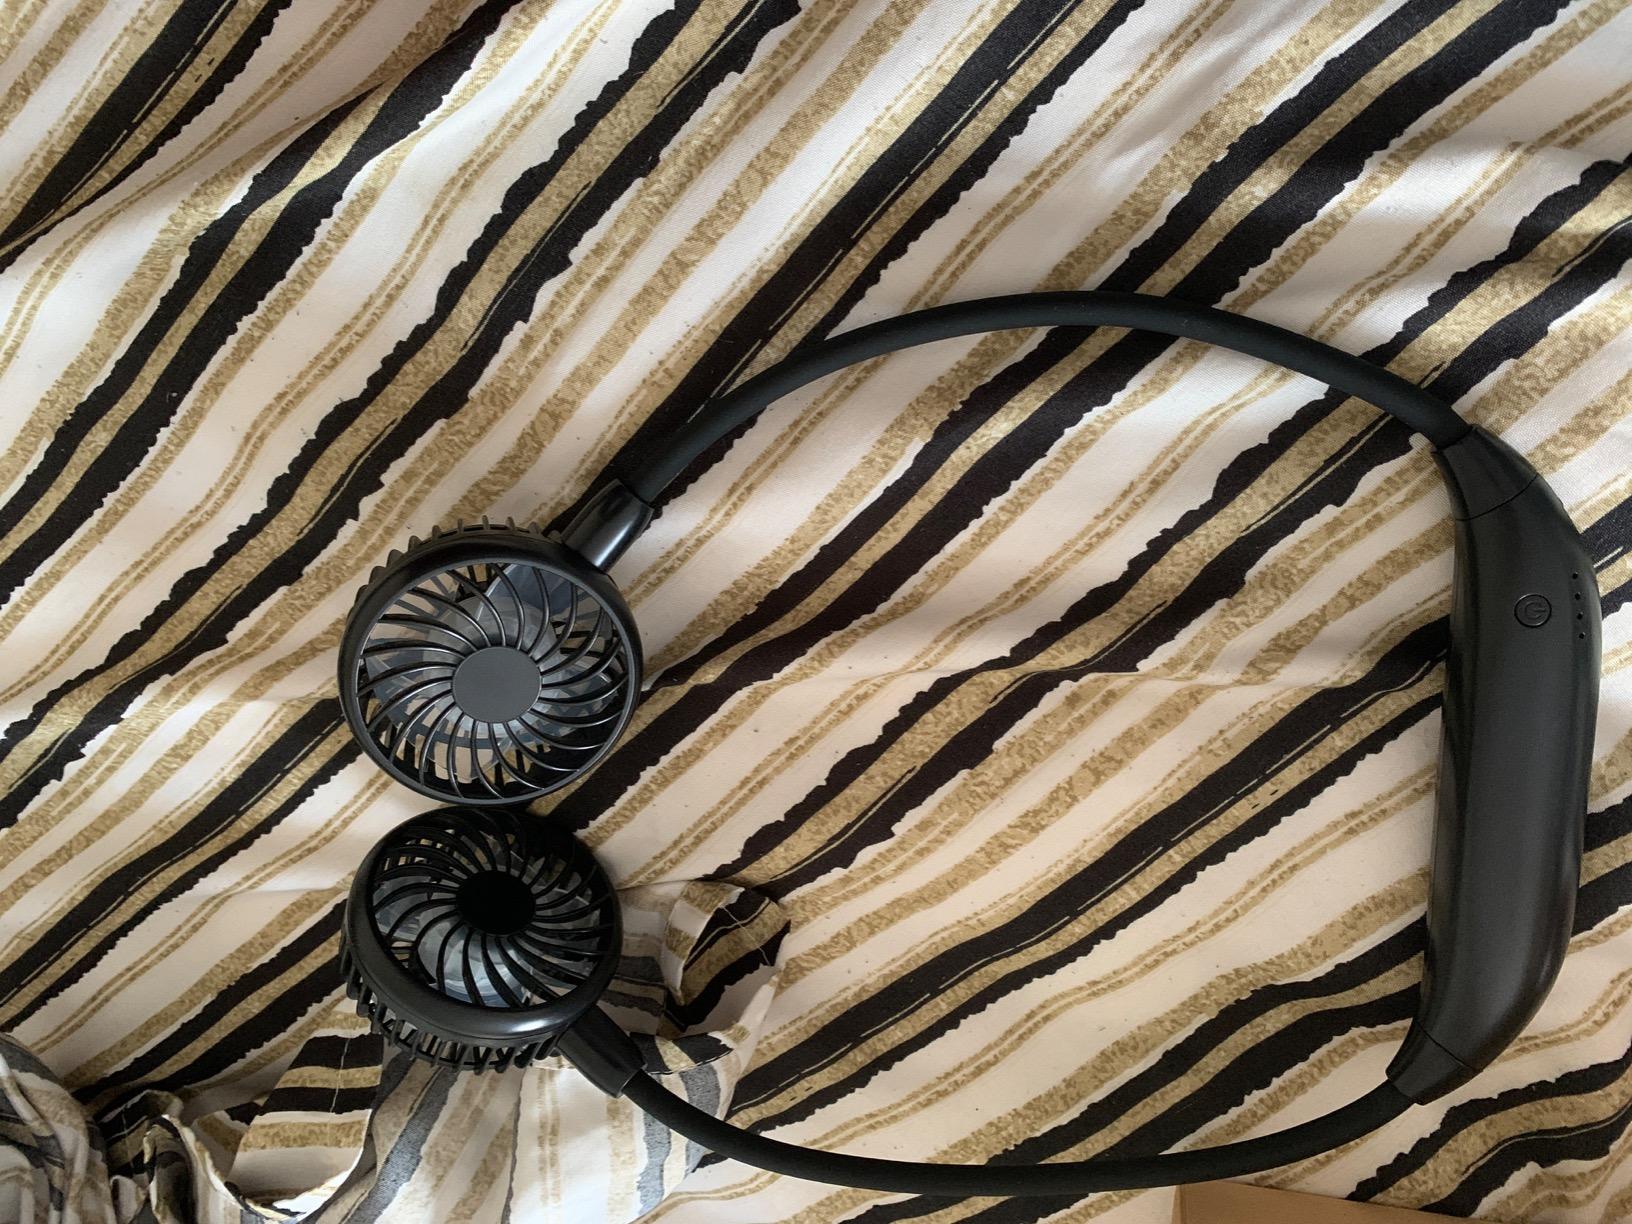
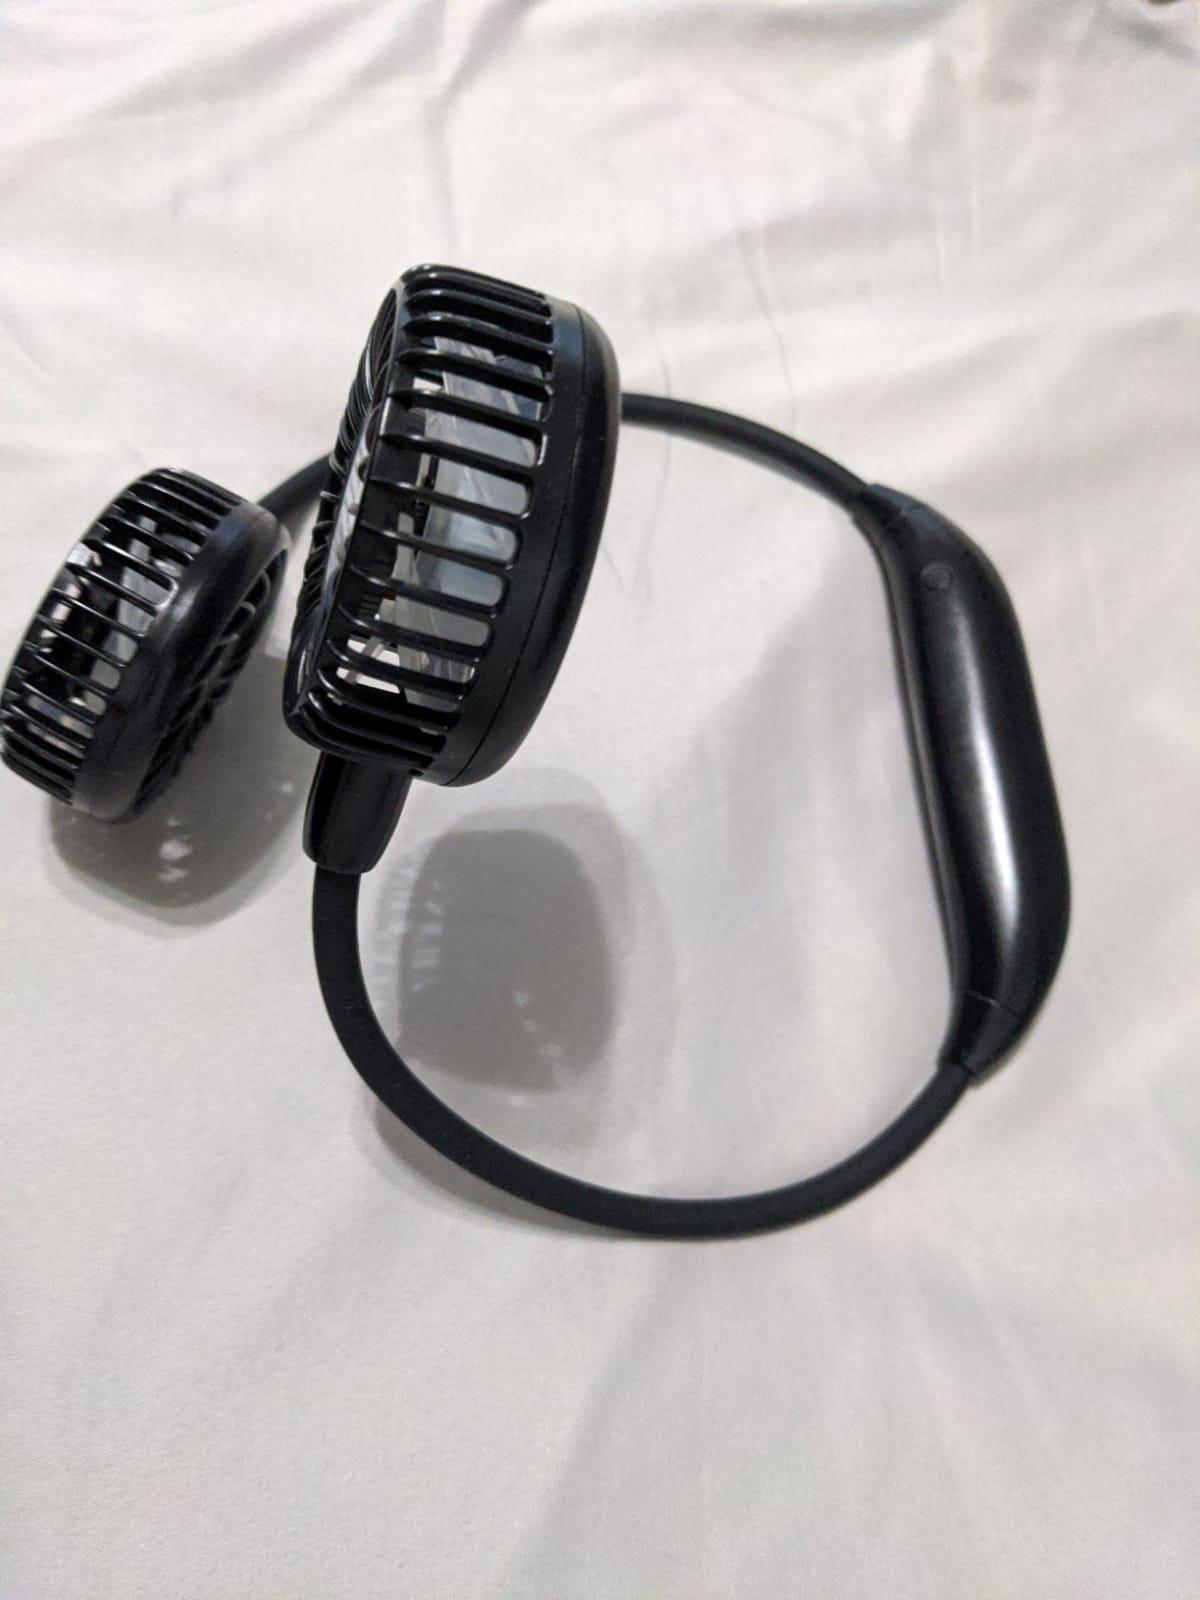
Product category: fan
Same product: yes